Alejandra Campoverdi

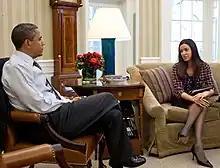
Alejandra Campoverdi briefs President Obama in the Oval Office

Following Obama's victory, Campoverdi was appointed to work in the West Wing of the White House as Special Assistant to the White House Deputy Chief of Staff for Policy, Mona Sutphen. She later became the first ever White House Deputy Director of Hispanic Media. In the latter role, Campoverdi developed and implemented the White House’s communications strategy directed towards the Hispanic community and briefed President Obama in preparation for interviews with Hispanic media.